Question: Please indicate a possible affordance area of the bench that can be used for sitting
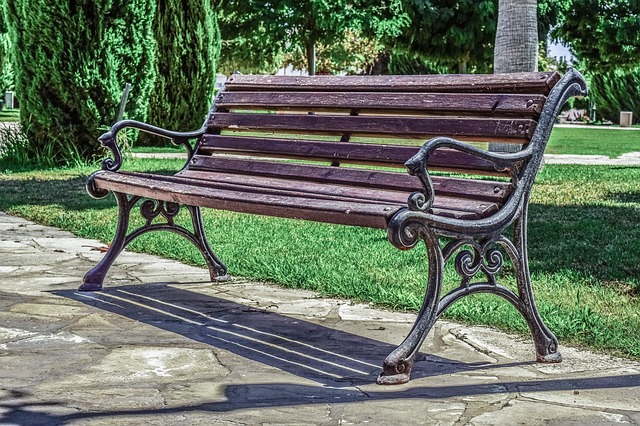
Answer: [85.5, 73, 577.5, 377]